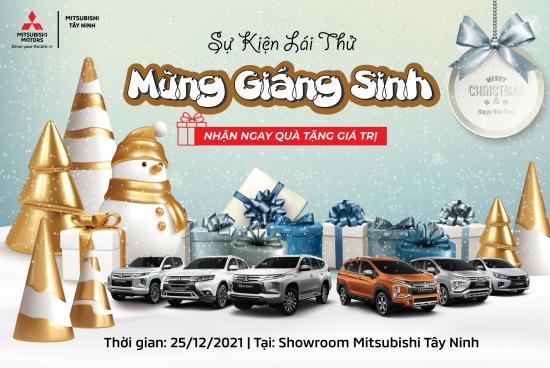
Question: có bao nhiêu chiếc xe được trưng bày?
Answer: sáu chiếc